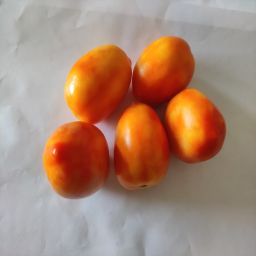
Crop: Tomato
Quality: Ripe